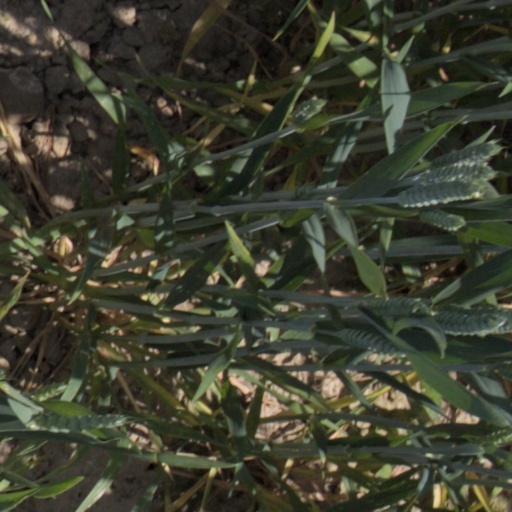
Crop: wheat